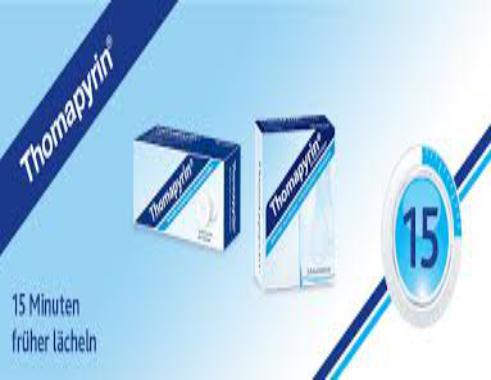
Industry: Medical